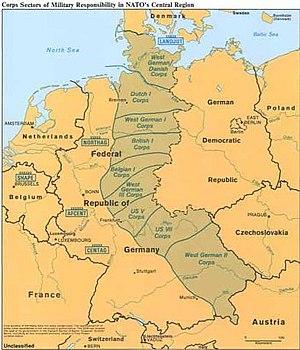
Secteurs de responsabilité des corps d'armées de l'OTAN en Allemagne de l'Ouest
La Bundeswehr est l'armée nationale de la République fédérale d’Allemagne depuis 1955. Les forces armées de la Fédération sont contrôlées en temps de paix par le ministère de la défense. Le ministre de la défense est le seul civil qui peut donner des ordres aux militaires, ce qui assure le primat du politique sur le militaire.
Le 1ᵉʳ corps britannique est une unité militaire du Royaume-Uni, plus spécifiquement un corps de commandement de l'armée de terre britannique. Ce corps d'armée a existé comme une formation active de la British Army durant 80 ans, la plus longue période d'activité pour un corps de cette armée.
L’histoire militaire de l’Allemagne couvre plus d’un millénaire d’Histoire à travers l’Allemagne, l’Europe et les anciennes colonies allemandes.
La Heer est la composante terrestre de la Bundeswehr allemande. Plus généralement, le substantif allemand « Heer » désigne l'armée de terre d'un pays.
Les forces armées de l'OTAN et du Pacte de Varsovie se font face en Europe pendant la guerre froide, depuis le début des années 1950 jusqu'à la chute du bloc soviétique et la dissolution du Pacte en 1991. Elles mobilisent des moyens en homme et en matériel considérables, massés pour l'essentiel le part et d'autre du rideau de fer en Europe centrale. Ce face à face ne s'est jamais traduit par un quelconque affrontement armé.
Le 5ᵉ corps d'armée - surnommé le Victory Corps, c'est-à-dire corps d'armée de la victoire - est un corps d'armée de l'armée des États-Unis qui a été dissout et recréer quatre fois. Il a été subordonné de la guerre froide a 2013 à la VIIᵉ armée américaine, aujourd'hui connue sous le nom de US Army Europe.
L’histoire de la force terrestre belge depuis 1945 retrace l'historique de la Composante terre, appelée aussi « force terrestre », de l'armée belge depuis 1945 et la fin de la Seconde Guerre mondiale.
Le Northern Army Group est le groupe d'armées des Forces alliées Centre-Europe de l'OTAN chargé de la défense terrestre du nord de l'Allemagne de l'Ouest entre le 1ᵉʳ novembre 1952 et sa dissolution le 24 juin 1993. NORTHAG est parfois utilisé erronément pour désigner le QG. Le sigle COMNORTHAG désignait officiellement le commandant de NORTHAG qui cumulait cette fonction avec celle de commandant de la British Army of the Rhine.
Après la Seconde Guerre mondiale, l’Allemagne fut occupée par les quatre puissances victorieuses, puis partagée en deux États, d’une part la République fédérale d’Allemagne, liée au bloc occidental, d’autre part la République démocratique allemande, sous influence soviétique et intégrée au bloc de l'Est. Le 9 novembre 1989 : chute du mur de Berlin et ouverture de la frontière entre les deux Allemagnes. Ce n’est qu’en 1990 que l’Allemagne fut réunifiée.